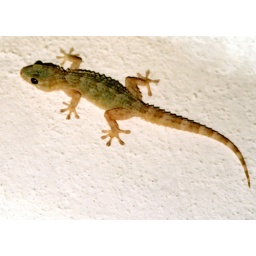
Found this little fella on the wall inside the house we were staying at, in the Andulician mountains.